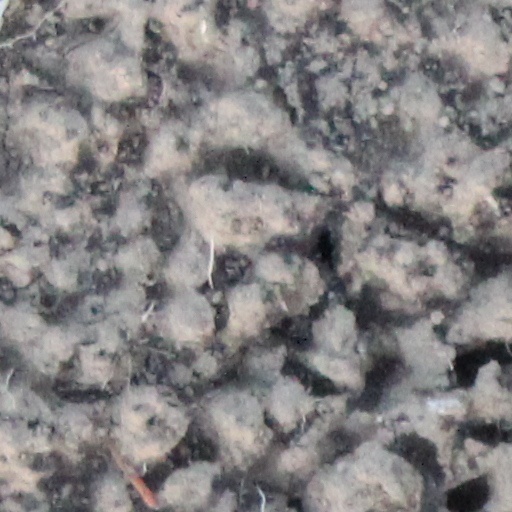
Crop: wheat